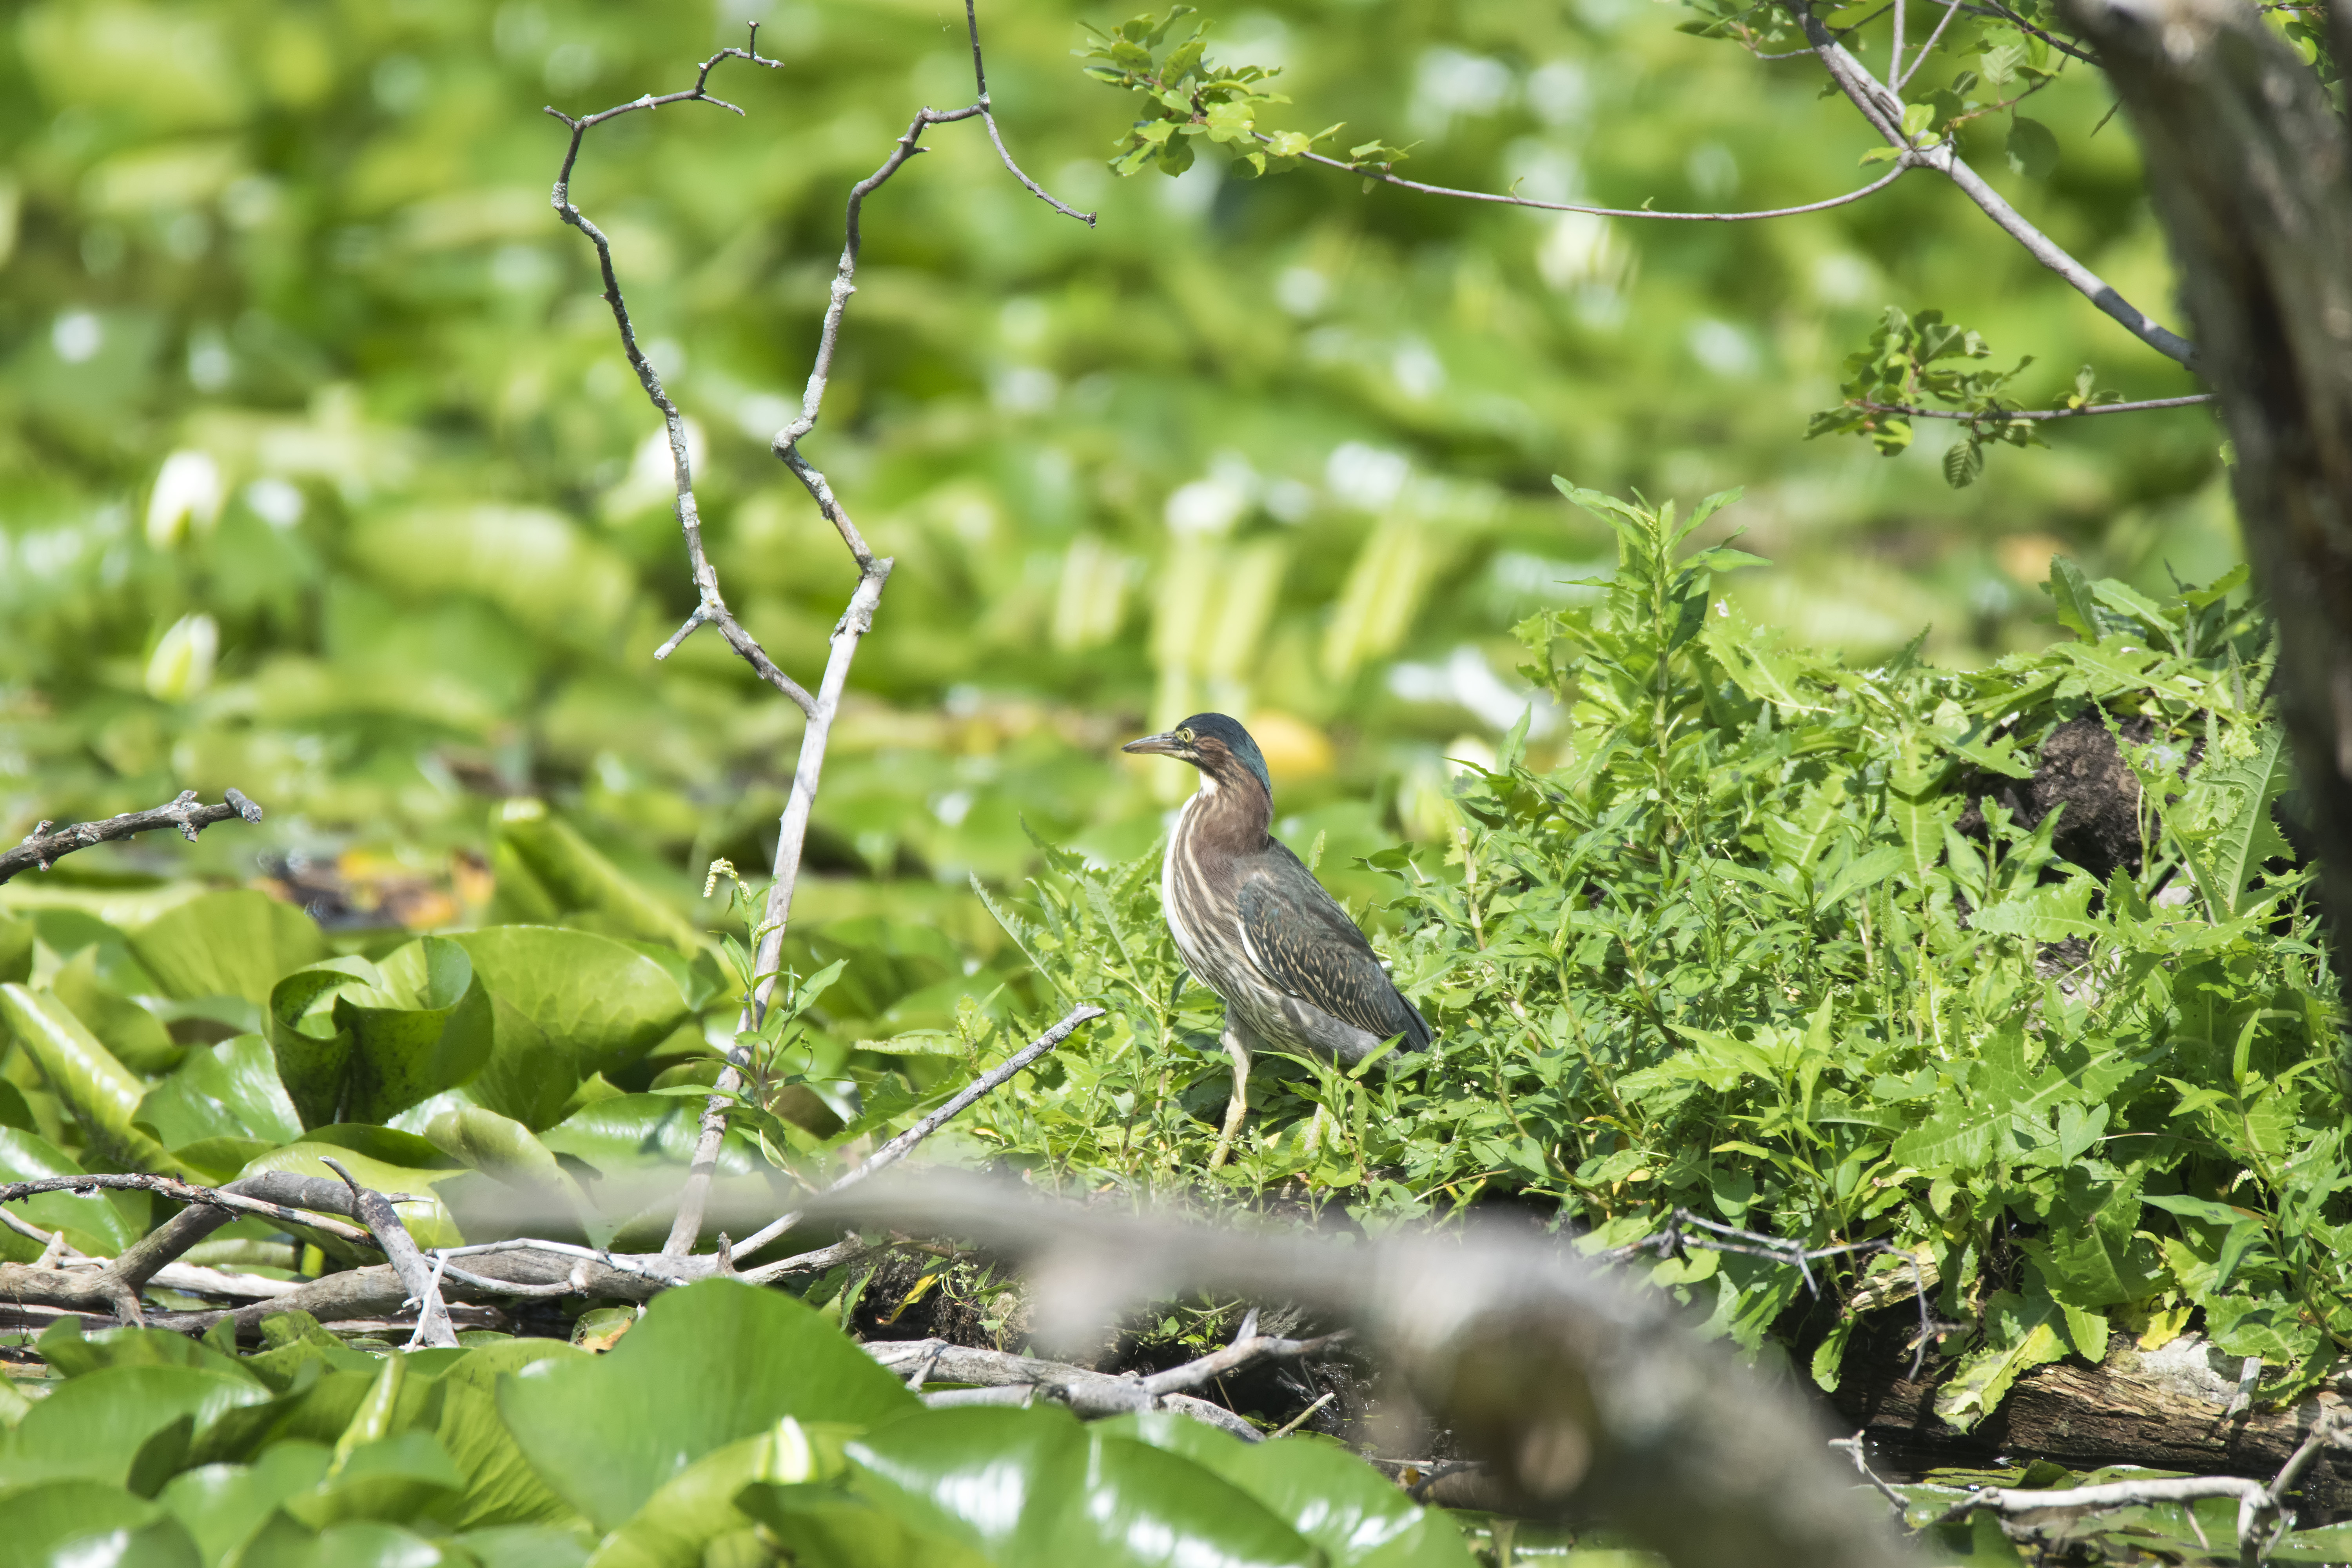
nature, forest, branch, bird, flower, wildlife, green, jungle, beak, botany, garden, fauna, canada, vertebrate, vert, quebec, habitat, heron, sherbrooke, oiseau, old world flycatcher, perching bird